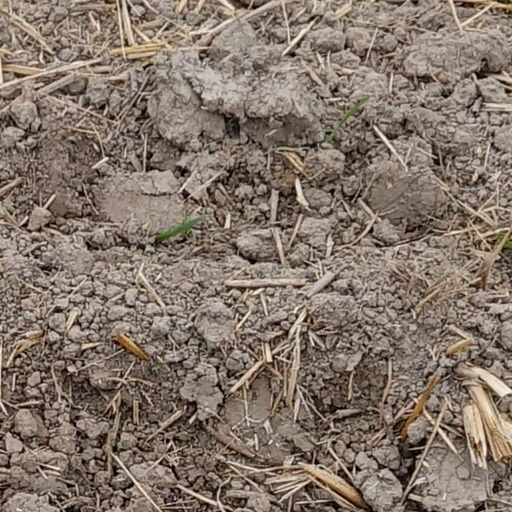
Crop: wheat